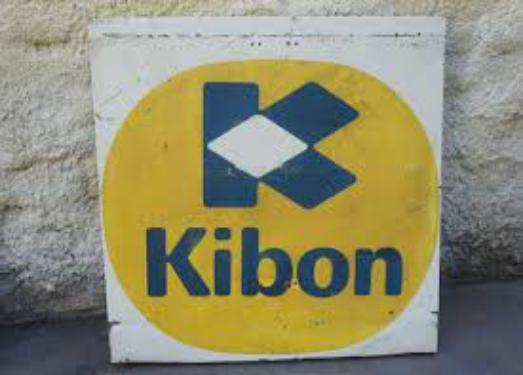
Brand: Kibon
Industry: Food